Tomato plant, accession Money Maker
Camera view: vertical (180 deg); turntable rotation: 60 degrees
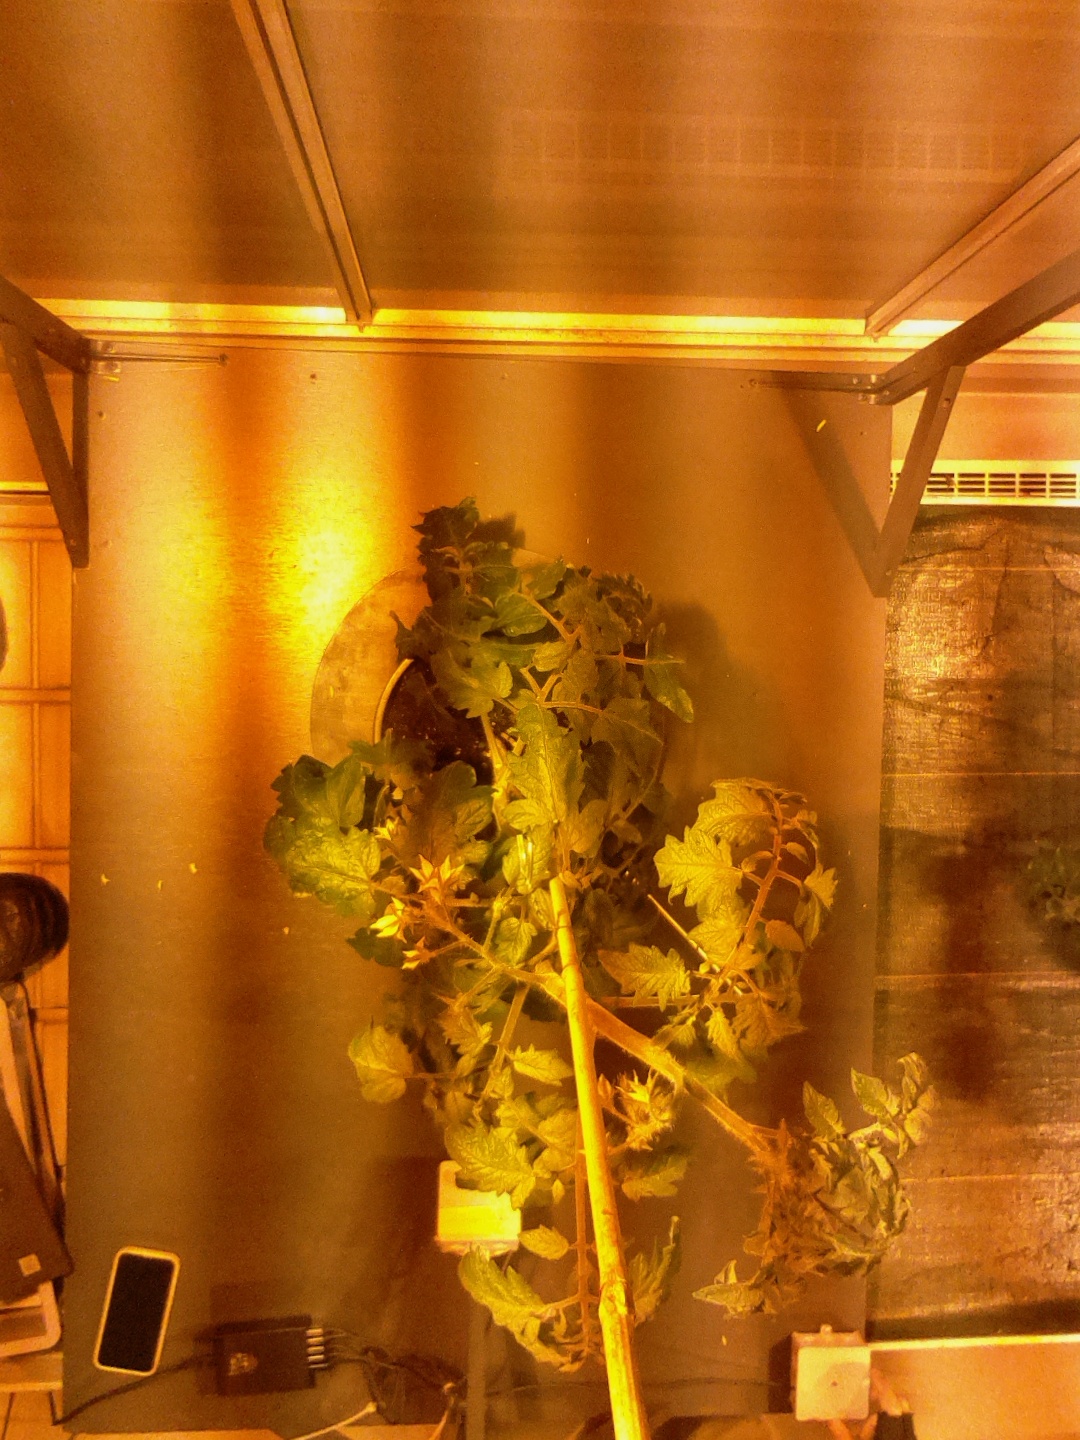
BBCH growth stage 69: End of flowering, 90%-100% of flowers open, more petals falling